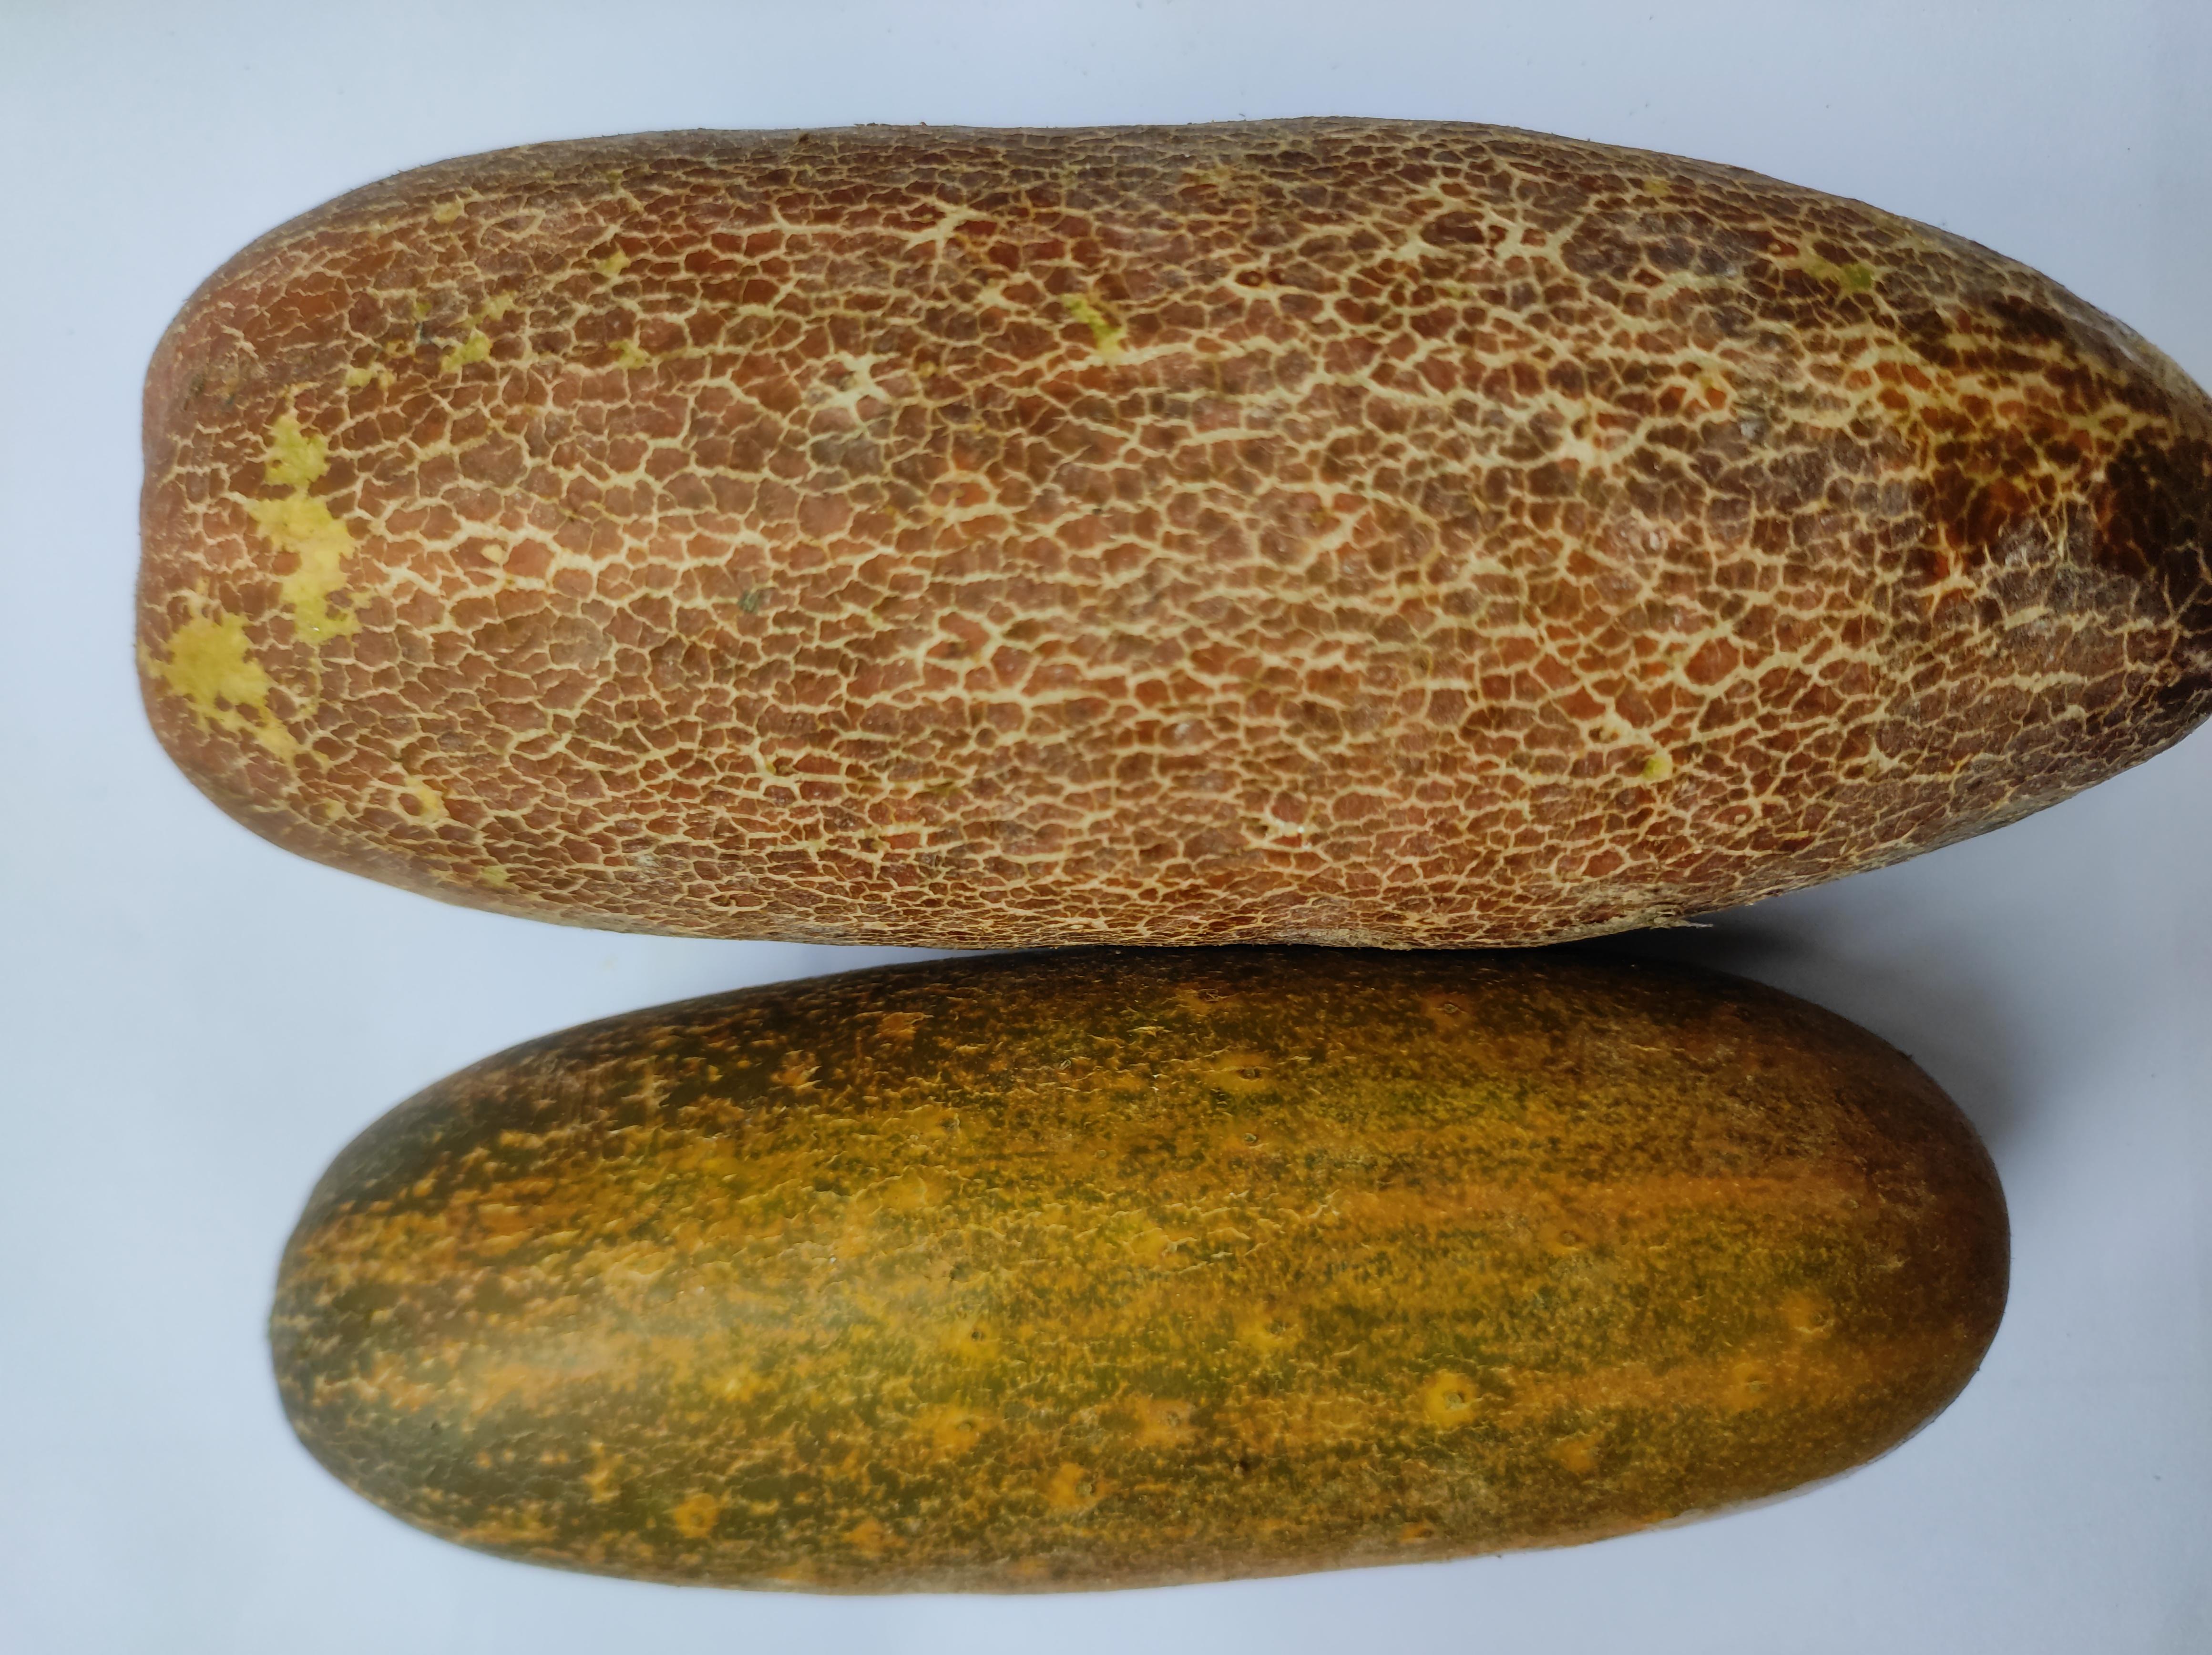
Label: Cucumber